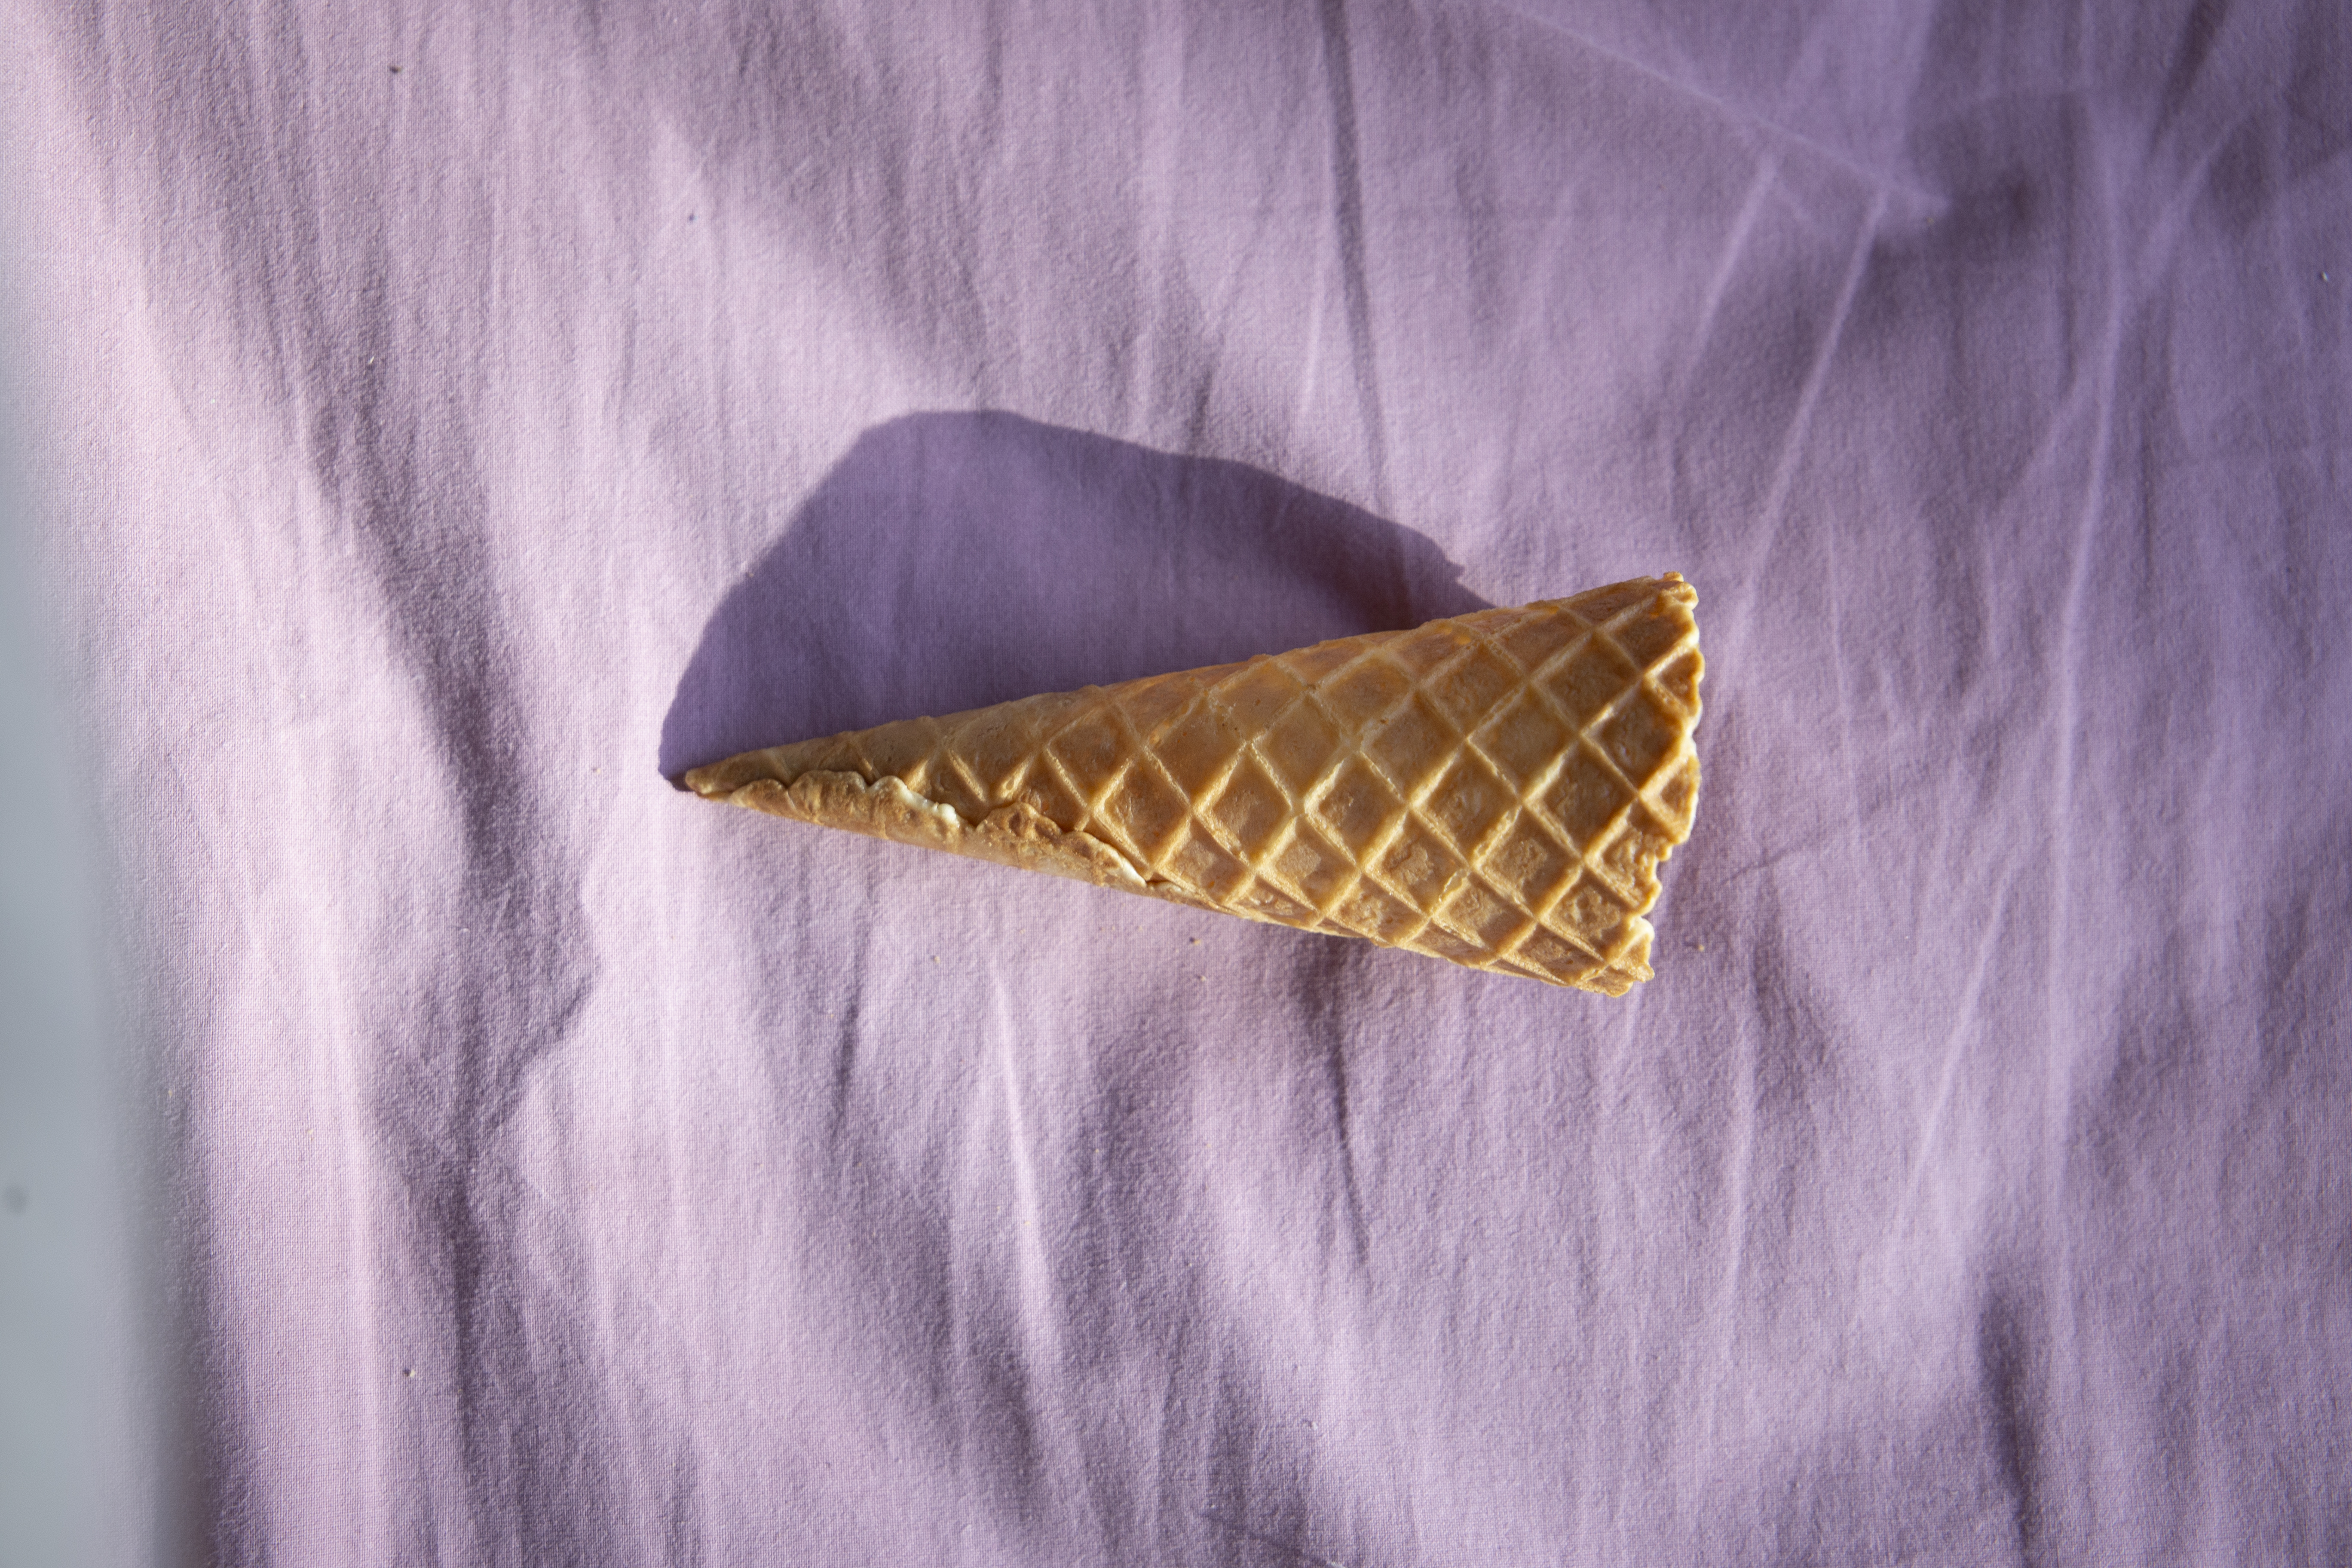
food, cone, purple, ice cream cone, triangle, metal, tie